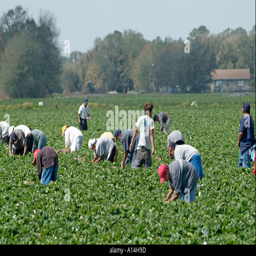
migrant workers pick strawberries in a field